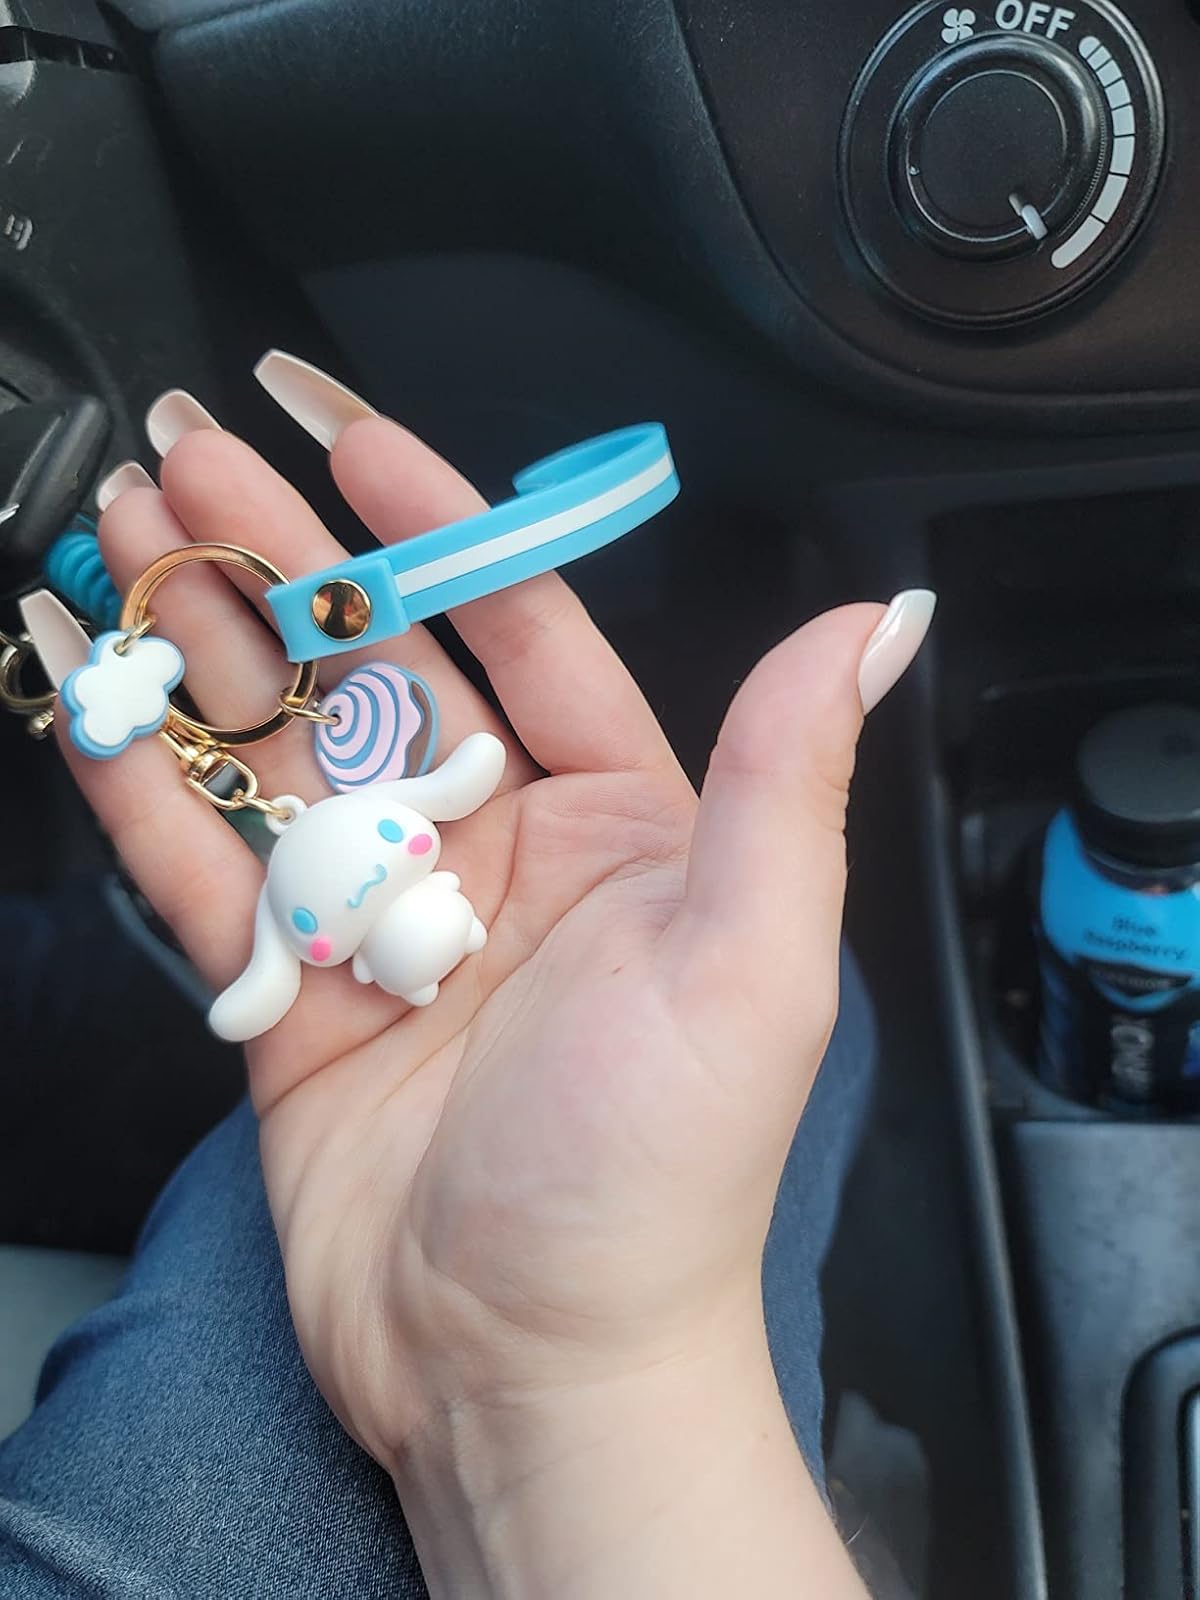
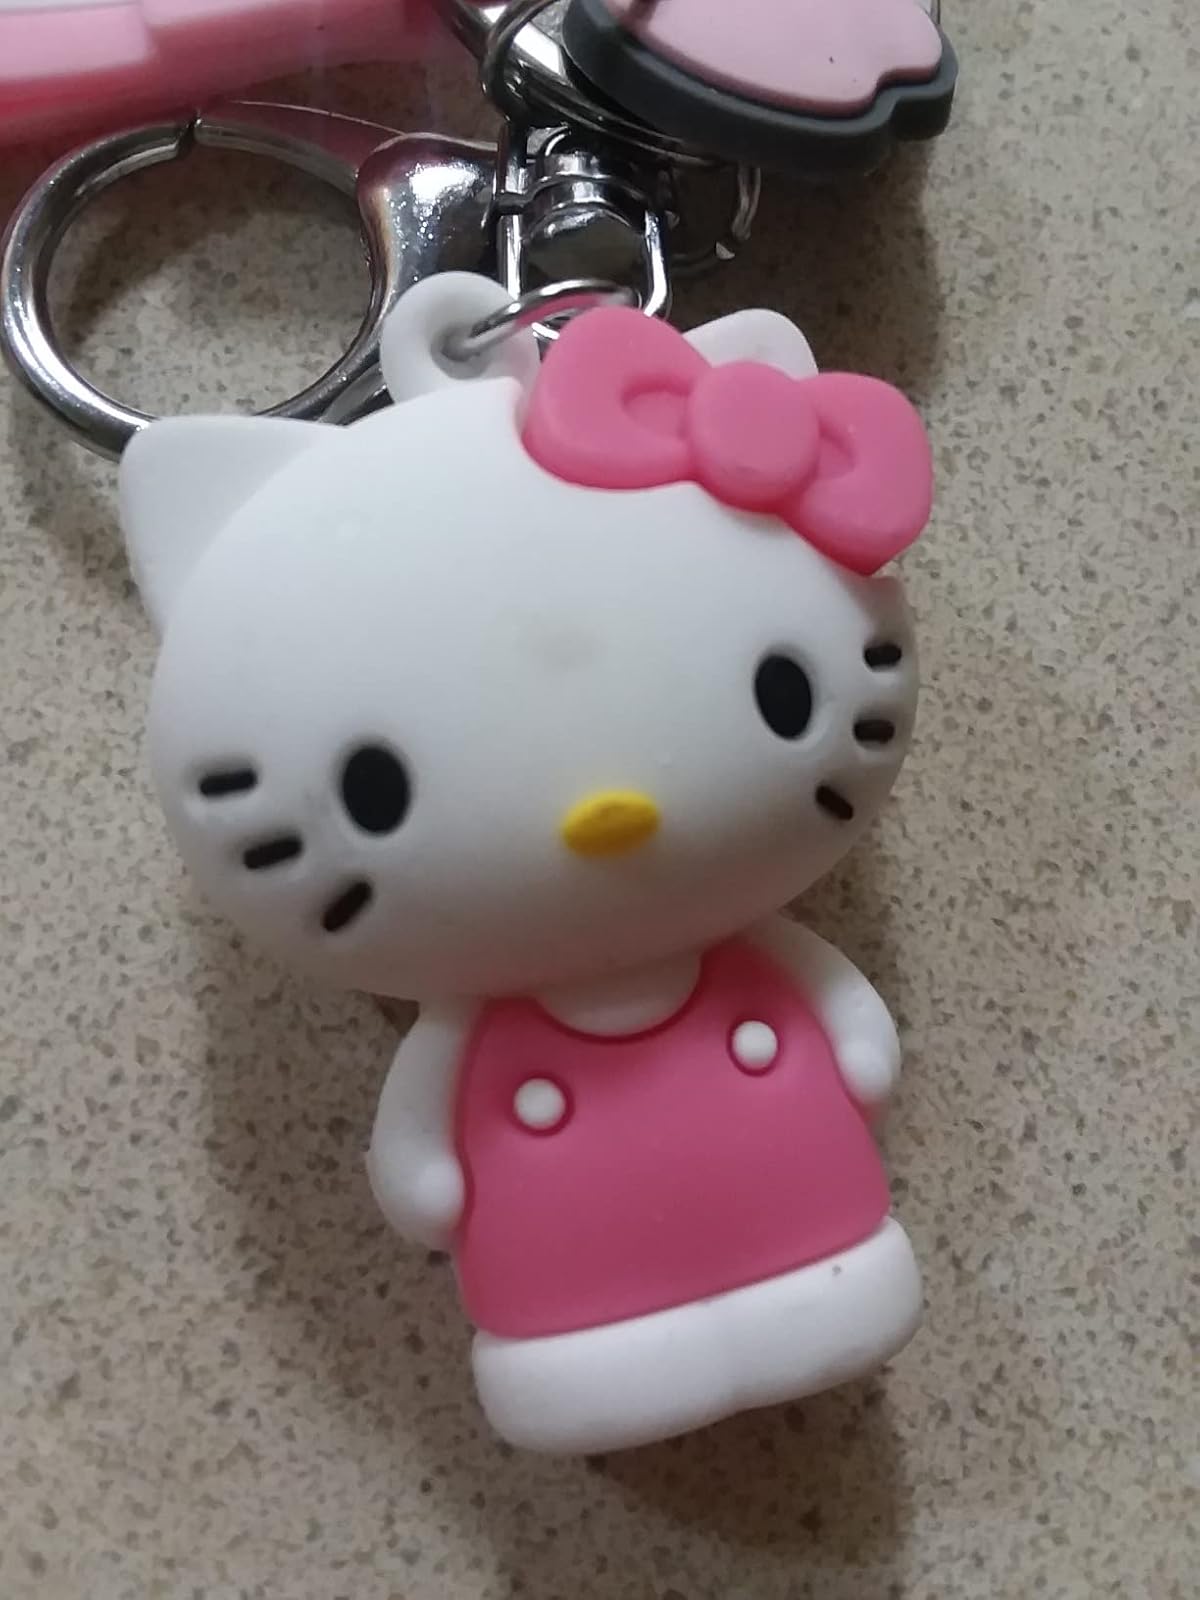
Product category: accessories_keychain
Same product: no